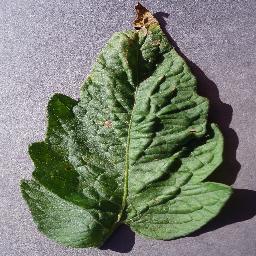
Label: Tomato___Target_Spot